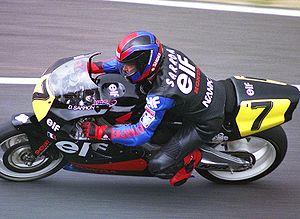
Dominique Sarron, né le 27 août 1959 à Riom, est un pilote de vitesse moto français.